1991 Football League Fourth Division play-off final

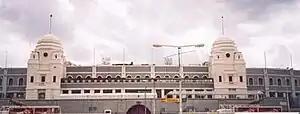
The match was played at Wembley Stadium.

The 1991 Football League Fourth Division play-off final was an association football match played on 31 May 1991 at the Wembley Stadium, London, between Blackpool and Torquay United. The match determined the fifth and final team to gain promotion from the Football League Fourth Division, English football's fourth tier, to the Third Division. The top four teams of the 1990–91 Fourth Division season gained automatic promotion to the Third Division, while those placed from fifth to eighth in the table took part in play-offs, the semi-final winners of which competed for the final place for the 1991–92 season in the Third Division. Blackpool finished in fifth place while Torquay ended the season in seventh position. Burnley and Scunthorpe United were the losing semi-finalists, being defeated by Torquay and Blackpool respectively.